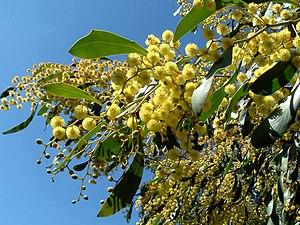
Acacia pycnantha, le mimosa doré ou acacia doré, est une espèce de plantes dicotylédones de la famille des Fabaceae, sous-famille des Mimosoideae, originaire d'Australie.